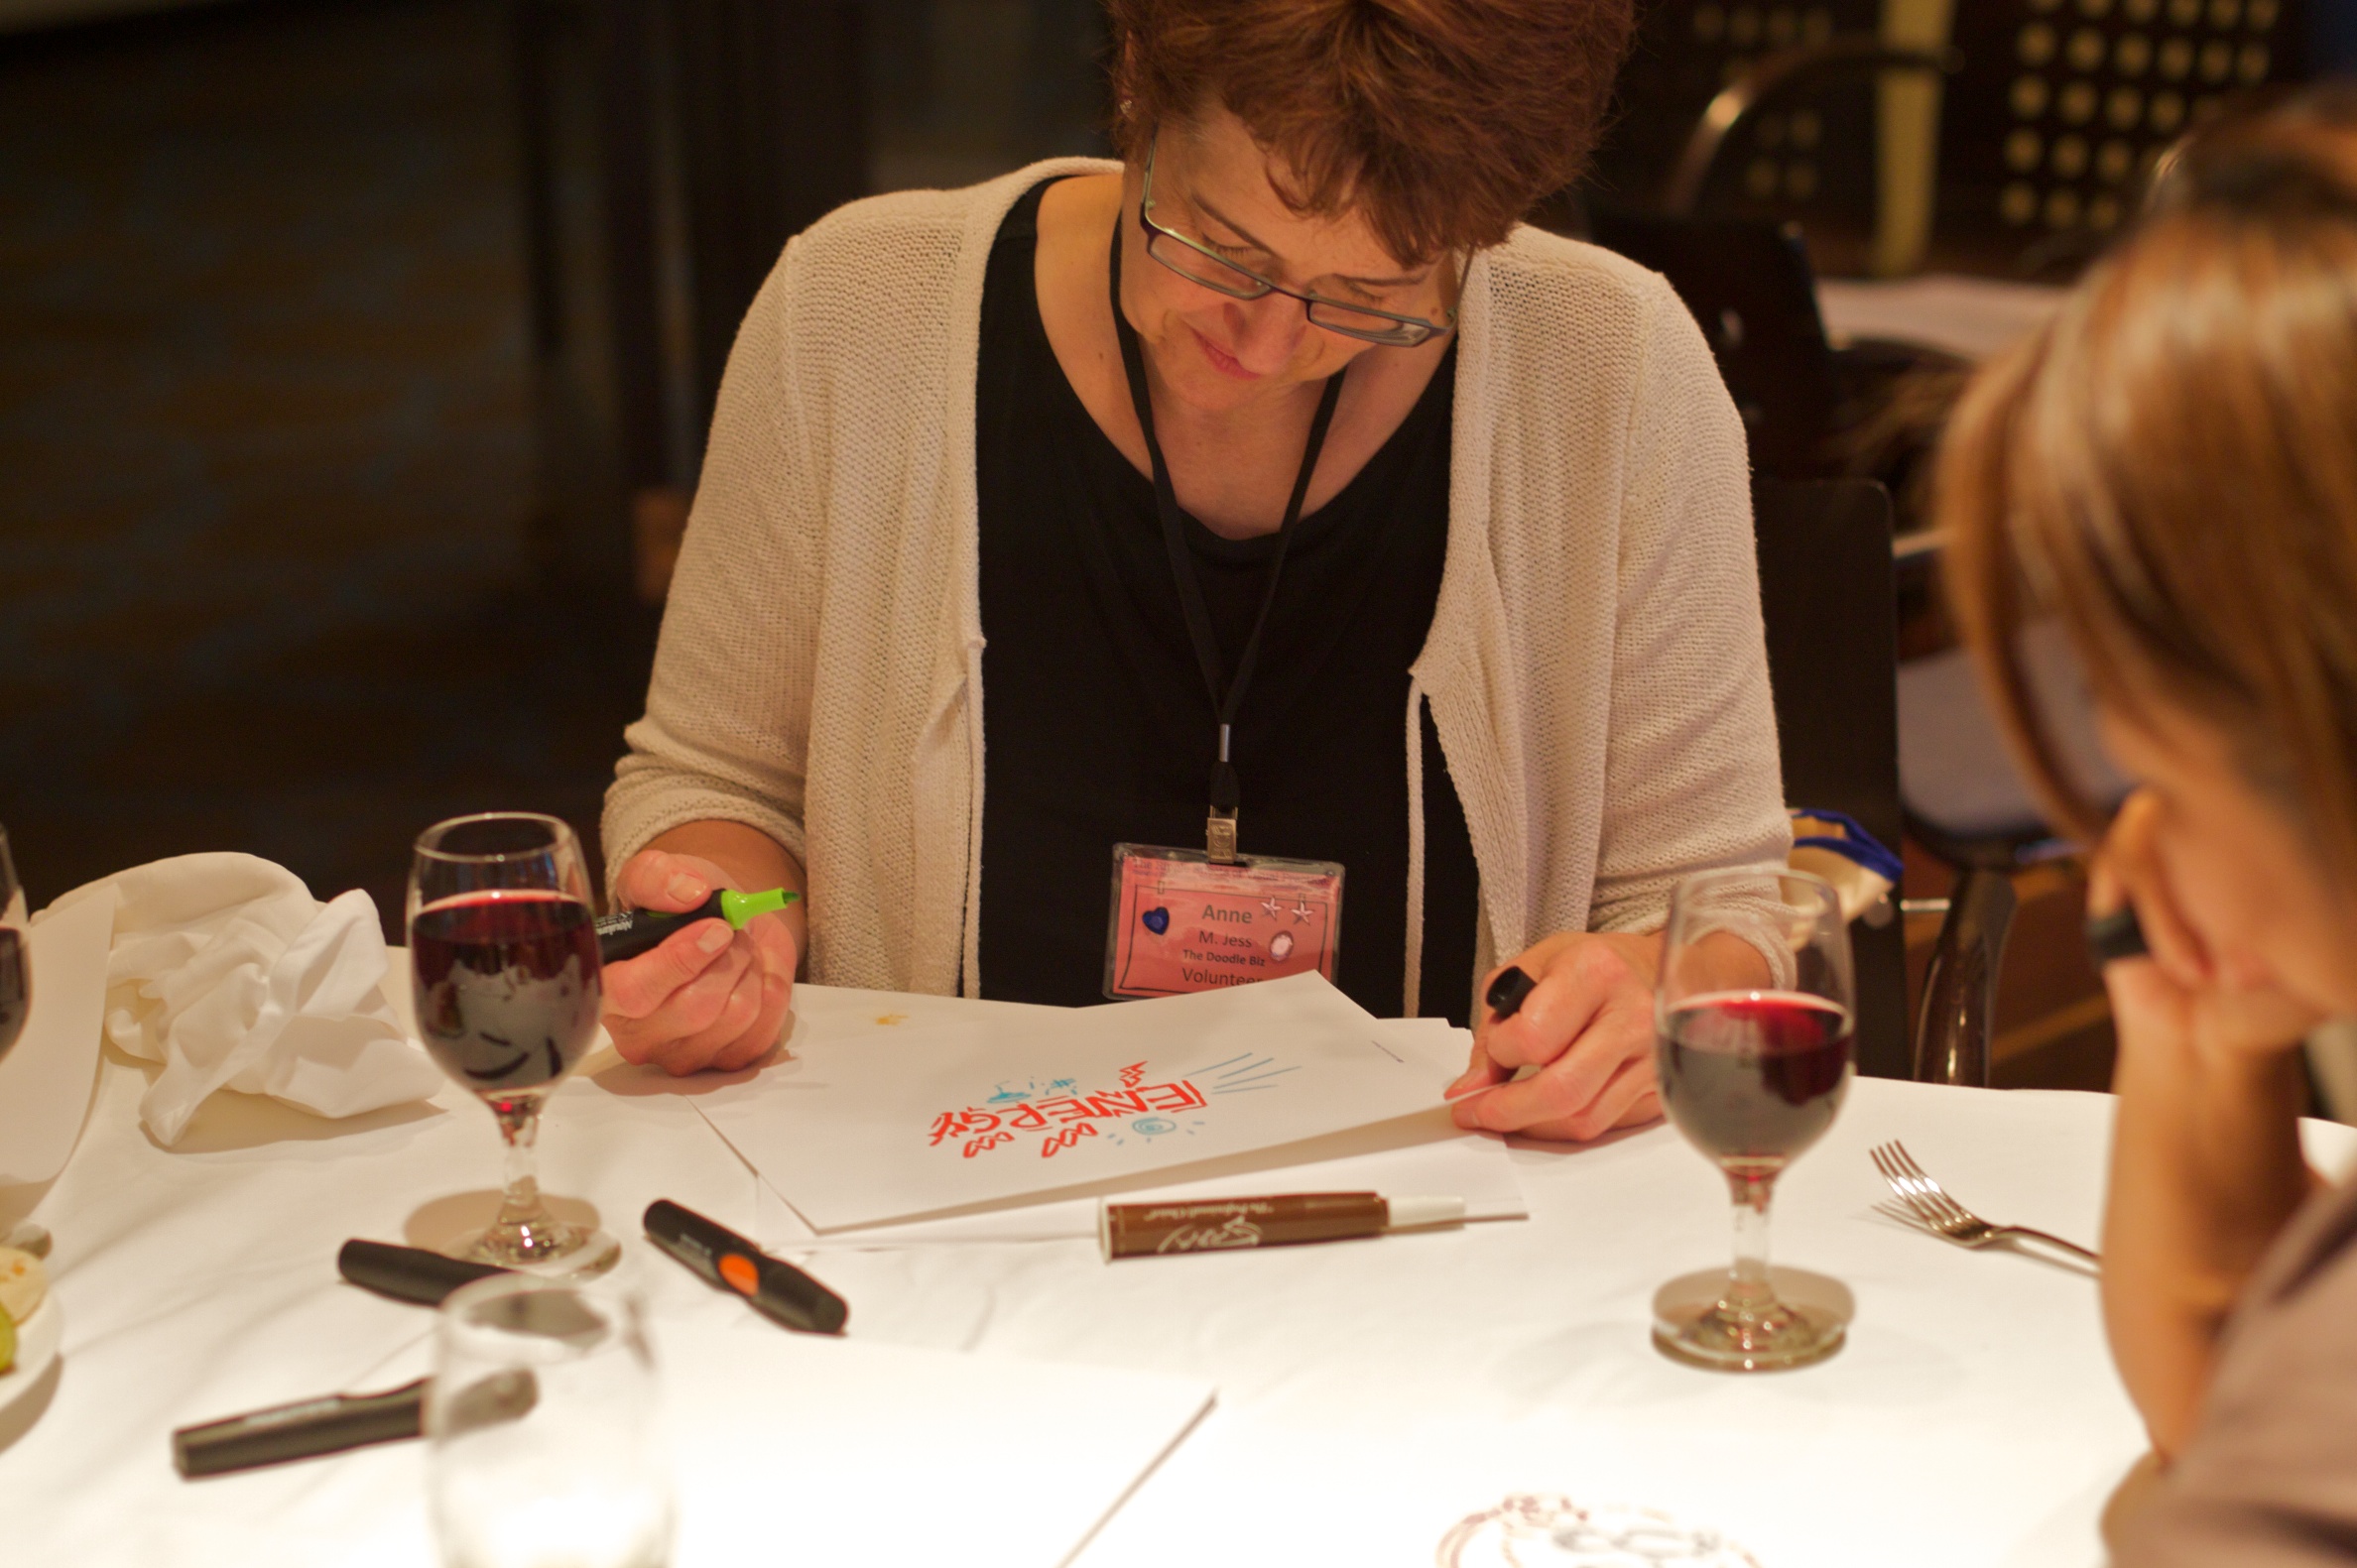
meal, design, dinner, ifvp2010, sense